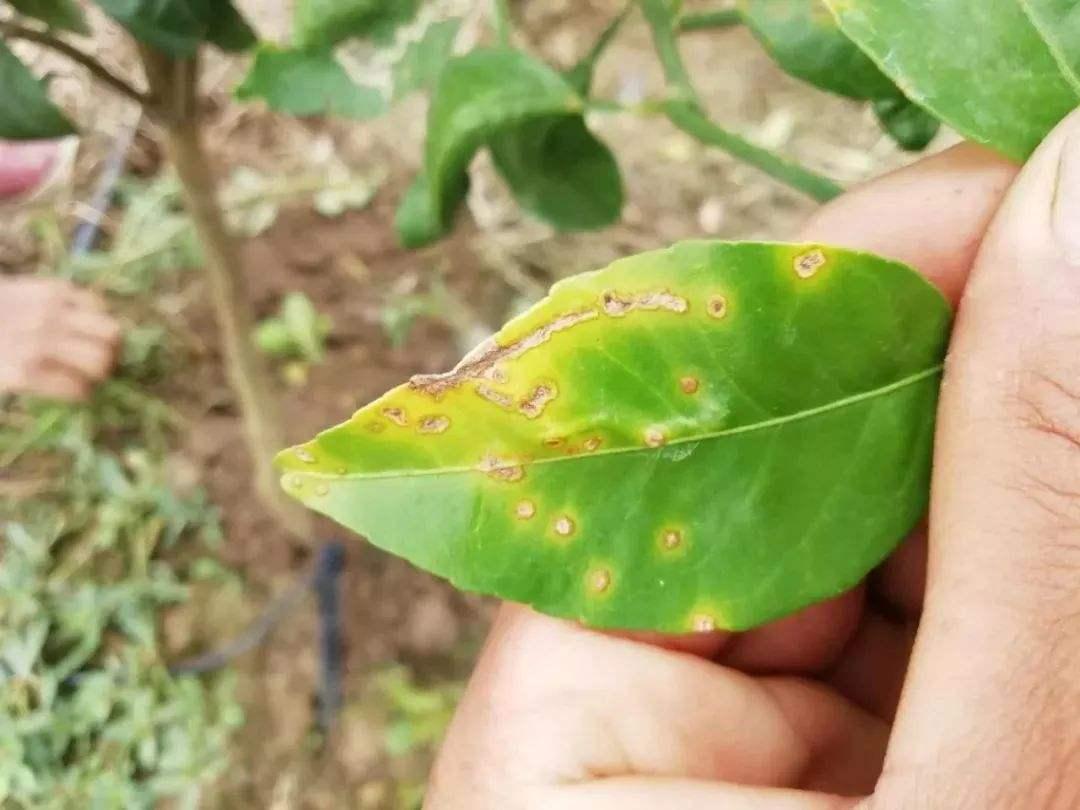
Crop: unknown
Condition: citrus_citrus_canker